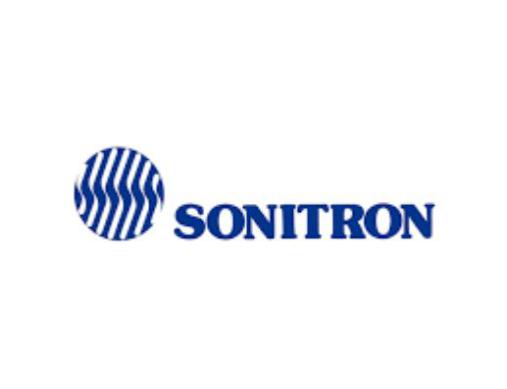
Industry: Electronic